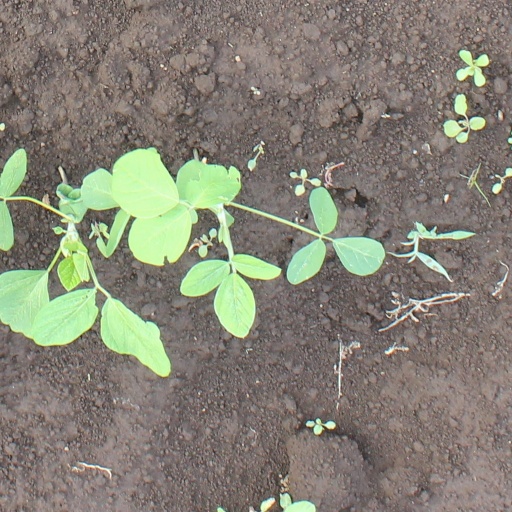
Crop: soybean